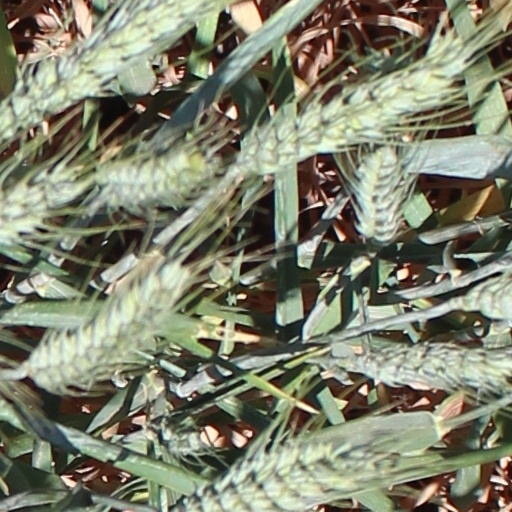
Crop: wheat